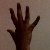
The image shows a hand gesture representing the number 5 in Indian Sign Language.